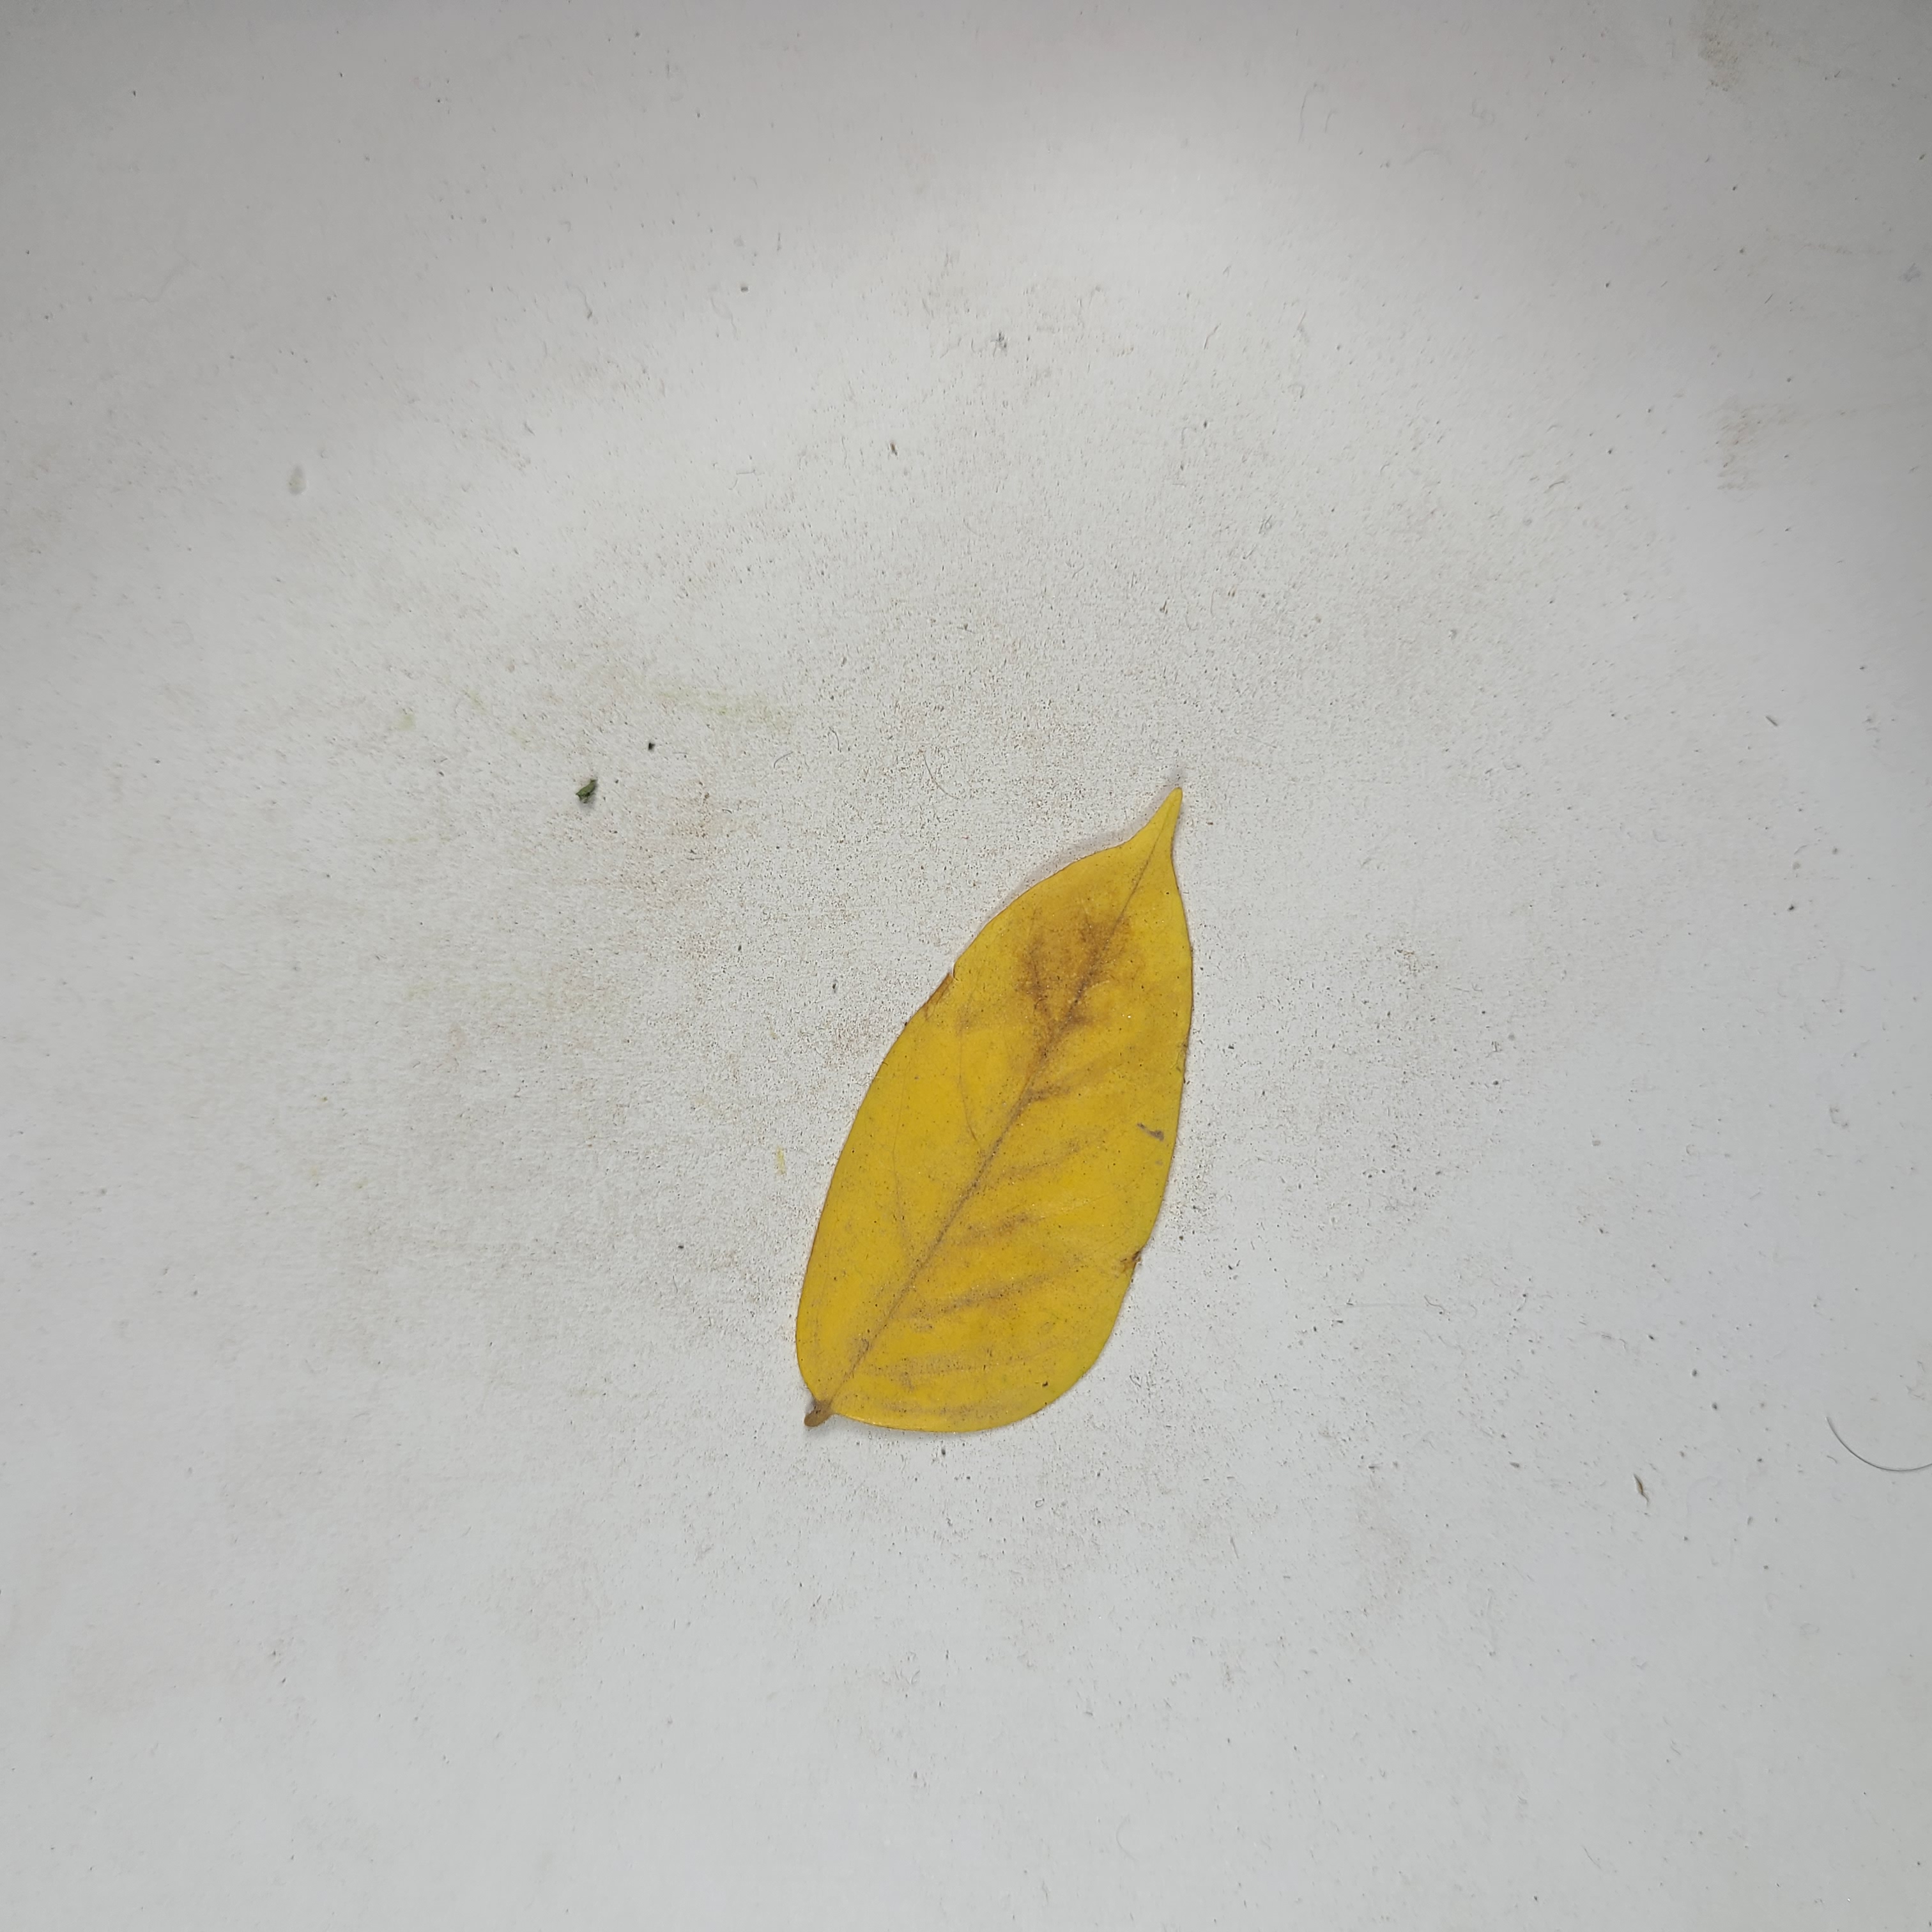
Label: Yellow Leaves